The Last of Us Part I

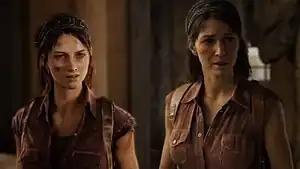
A comparison image of Tess from the original game and the remake; the latter shows more emotion and looks older.

The visual departments analyzed the original game to understand it better, focusing development resources on the most crucial scenes and storylines to maximize their impact. Rather than simply improving the visuals, the team analyzed its cutscenes and narrative beats, employing modernized techniques to emphasize story moments. Art director Erick Pangilinan ensured that the team remembered the original direction and purpose behind each scene; in some instances during development, they lost track of the original purpose, which would impact other scenes later on. The original game's vision was to emphasize the world's beauty, as opposed to a visually dark and dystopian image; art director Sebastian Gromann felt that PlayStation 5 allowed a truer realization of this vision, particularly due to the more complex models and shaders allowing increased fidelity and volume of foliage. Characters and environments benefited from an increased polygon count. The original motion capture data was used for the cinematics, with the facial animation overhauled to more closely resemble the original performances. The remake was considered a good opportunity to expand some environments, such as adding detail and items to the back offices of the Boston museum, and visually shifting the university section for a more claustrophobic feeling. The team forced themselves to pull back on some additions as they failed to heighten the experience or fit within the narrative context; trees and overgrowth were initially added to the military city, but removed when the team realized it would be unrealistic in the setting.